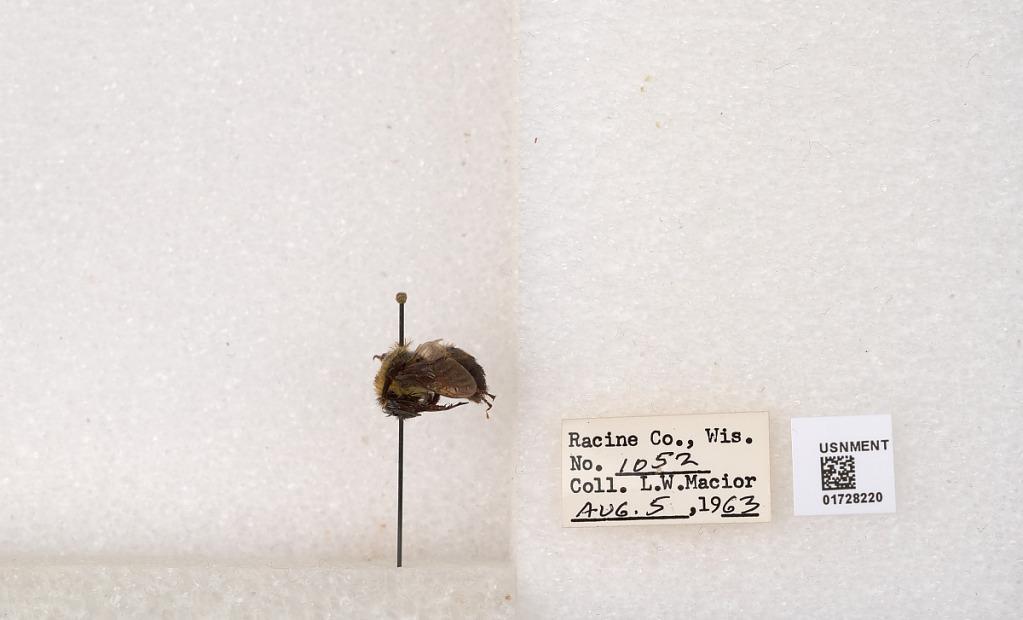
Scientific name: Bombus (Separatobombus) griseocollis (De Geer)
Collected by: L. Macior
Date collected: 1963-8-5
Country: United States
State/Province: Wisconsin
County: Racine
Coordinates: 42.7299, -87.8123